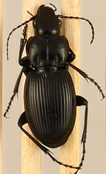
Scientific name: Cyclotrachelus torvus
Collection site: Northern Great Plains Research Laboratory NEON (NOGP), plot NOGP_012